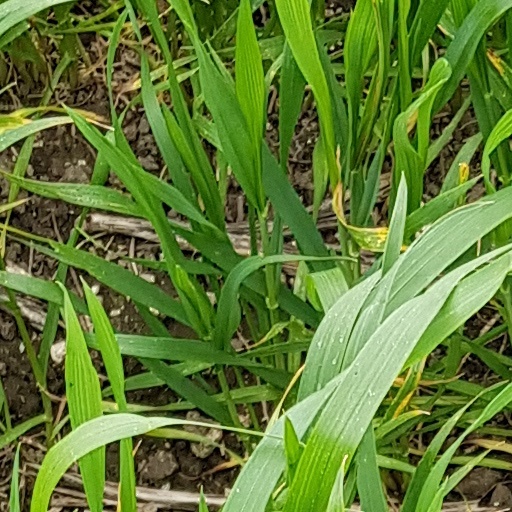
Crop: wheat